Apasmara

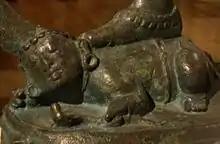
Apasmara, clutching a cobra and trampled beneath the foot of Nataraja (Shiva as lord of dance).

Apasmara is a diminutive man who represents spiritual ignorance and "ahamkara" in Hindu mythology. He is also known as Muyalaka or Muyalakan.